Sophie Lazarsfeld

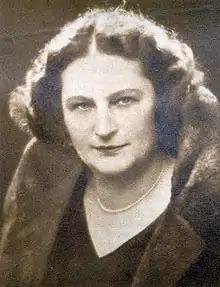
Sophie Lazarsfeld Portrait

Sophie or Sofie Lazarsfeld ("née" Munk; May 26, 1881 – September 24, 1976) was an Austrian-American therapist and writer, a student of Alfred Adler.